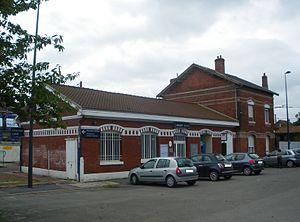
Vue du bâtiment voyageurs de la gare d'Avion.
La gare d'Avion est une gare ferroviaire française de la ligne d'Arras à Dunkerque-Locale, située sur le territoire de la commune d'Avion, dans le département du Pas-de-Calais, en région Hauts-de-France.